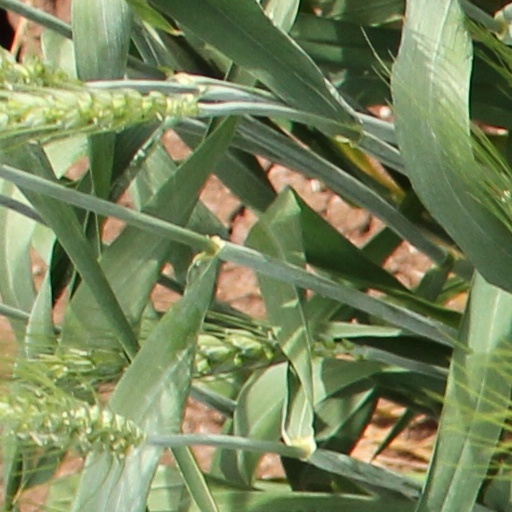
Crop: wheat